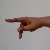
The image shows a hand gesture representing the letter 'P' in Indian Sign Language.